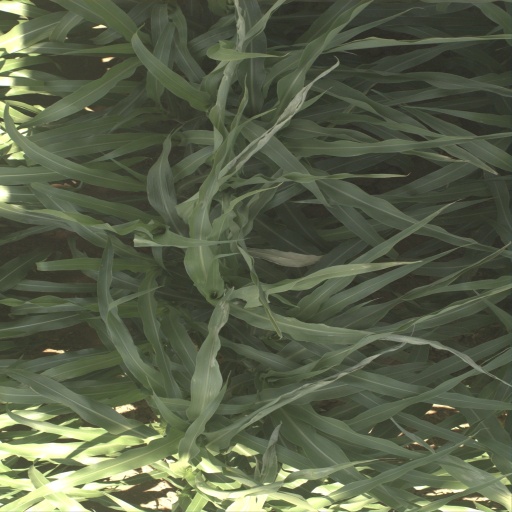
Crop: sorghum